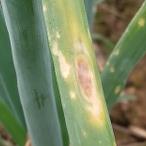
Crop: Onion
Condition: alternaria-d